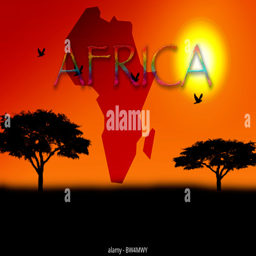
illustration of the sun going down over a landscape with trees in silhouette